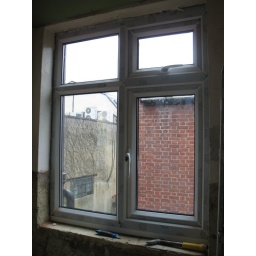
window above sink, kitchen